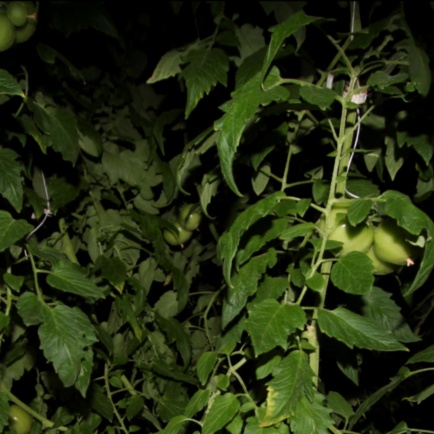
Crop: tomato